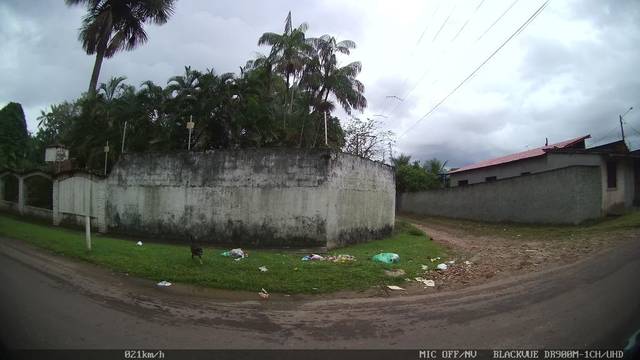
Region: Brazil
Coordinates: -1.389, -48.39